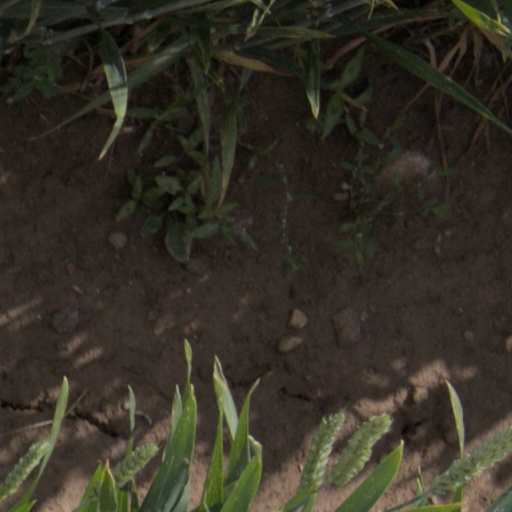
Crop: wheat